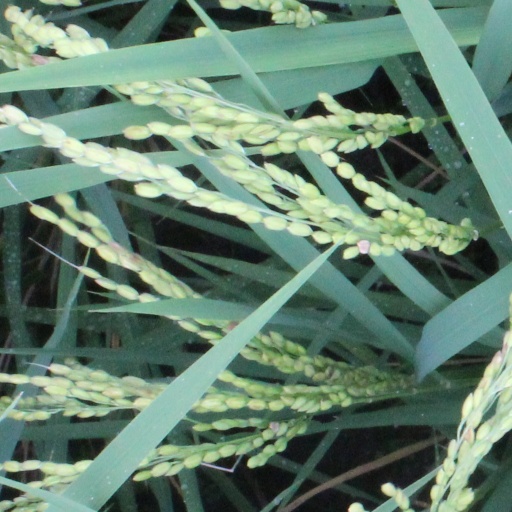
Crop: rice